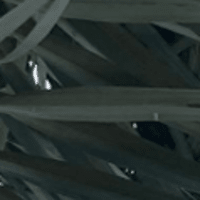
Label: Healthy sample